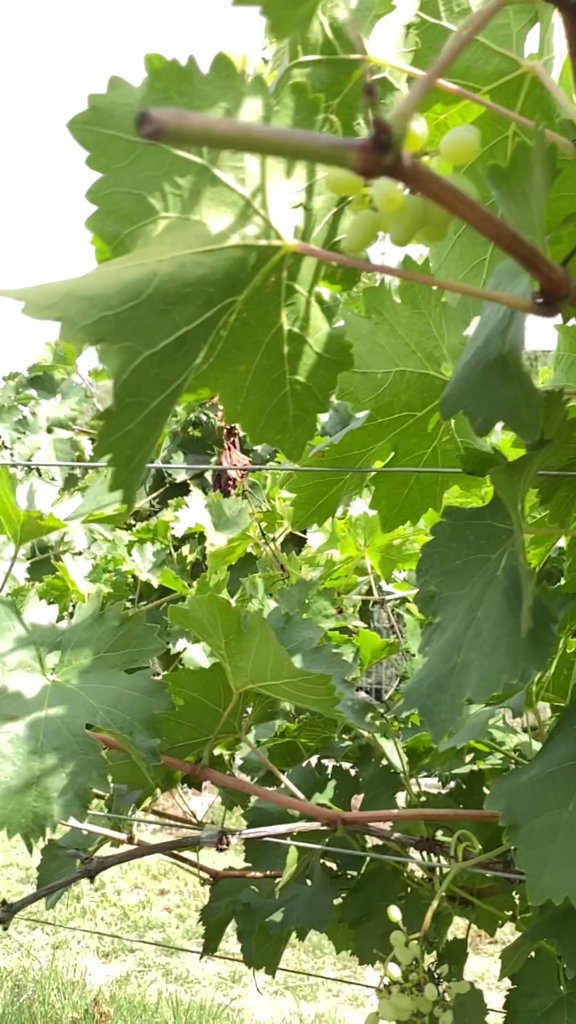
Berries visible: 31
Grape clusters: 2